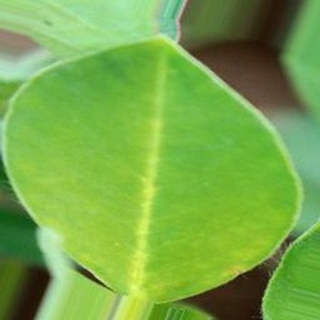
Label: healthy_groundnut